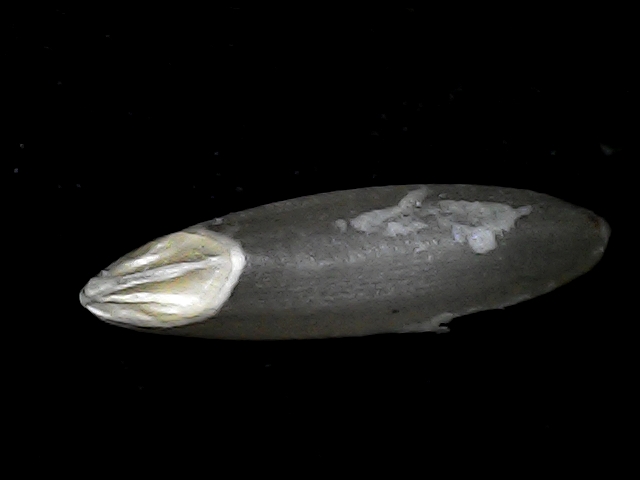
Rice variety: BD70